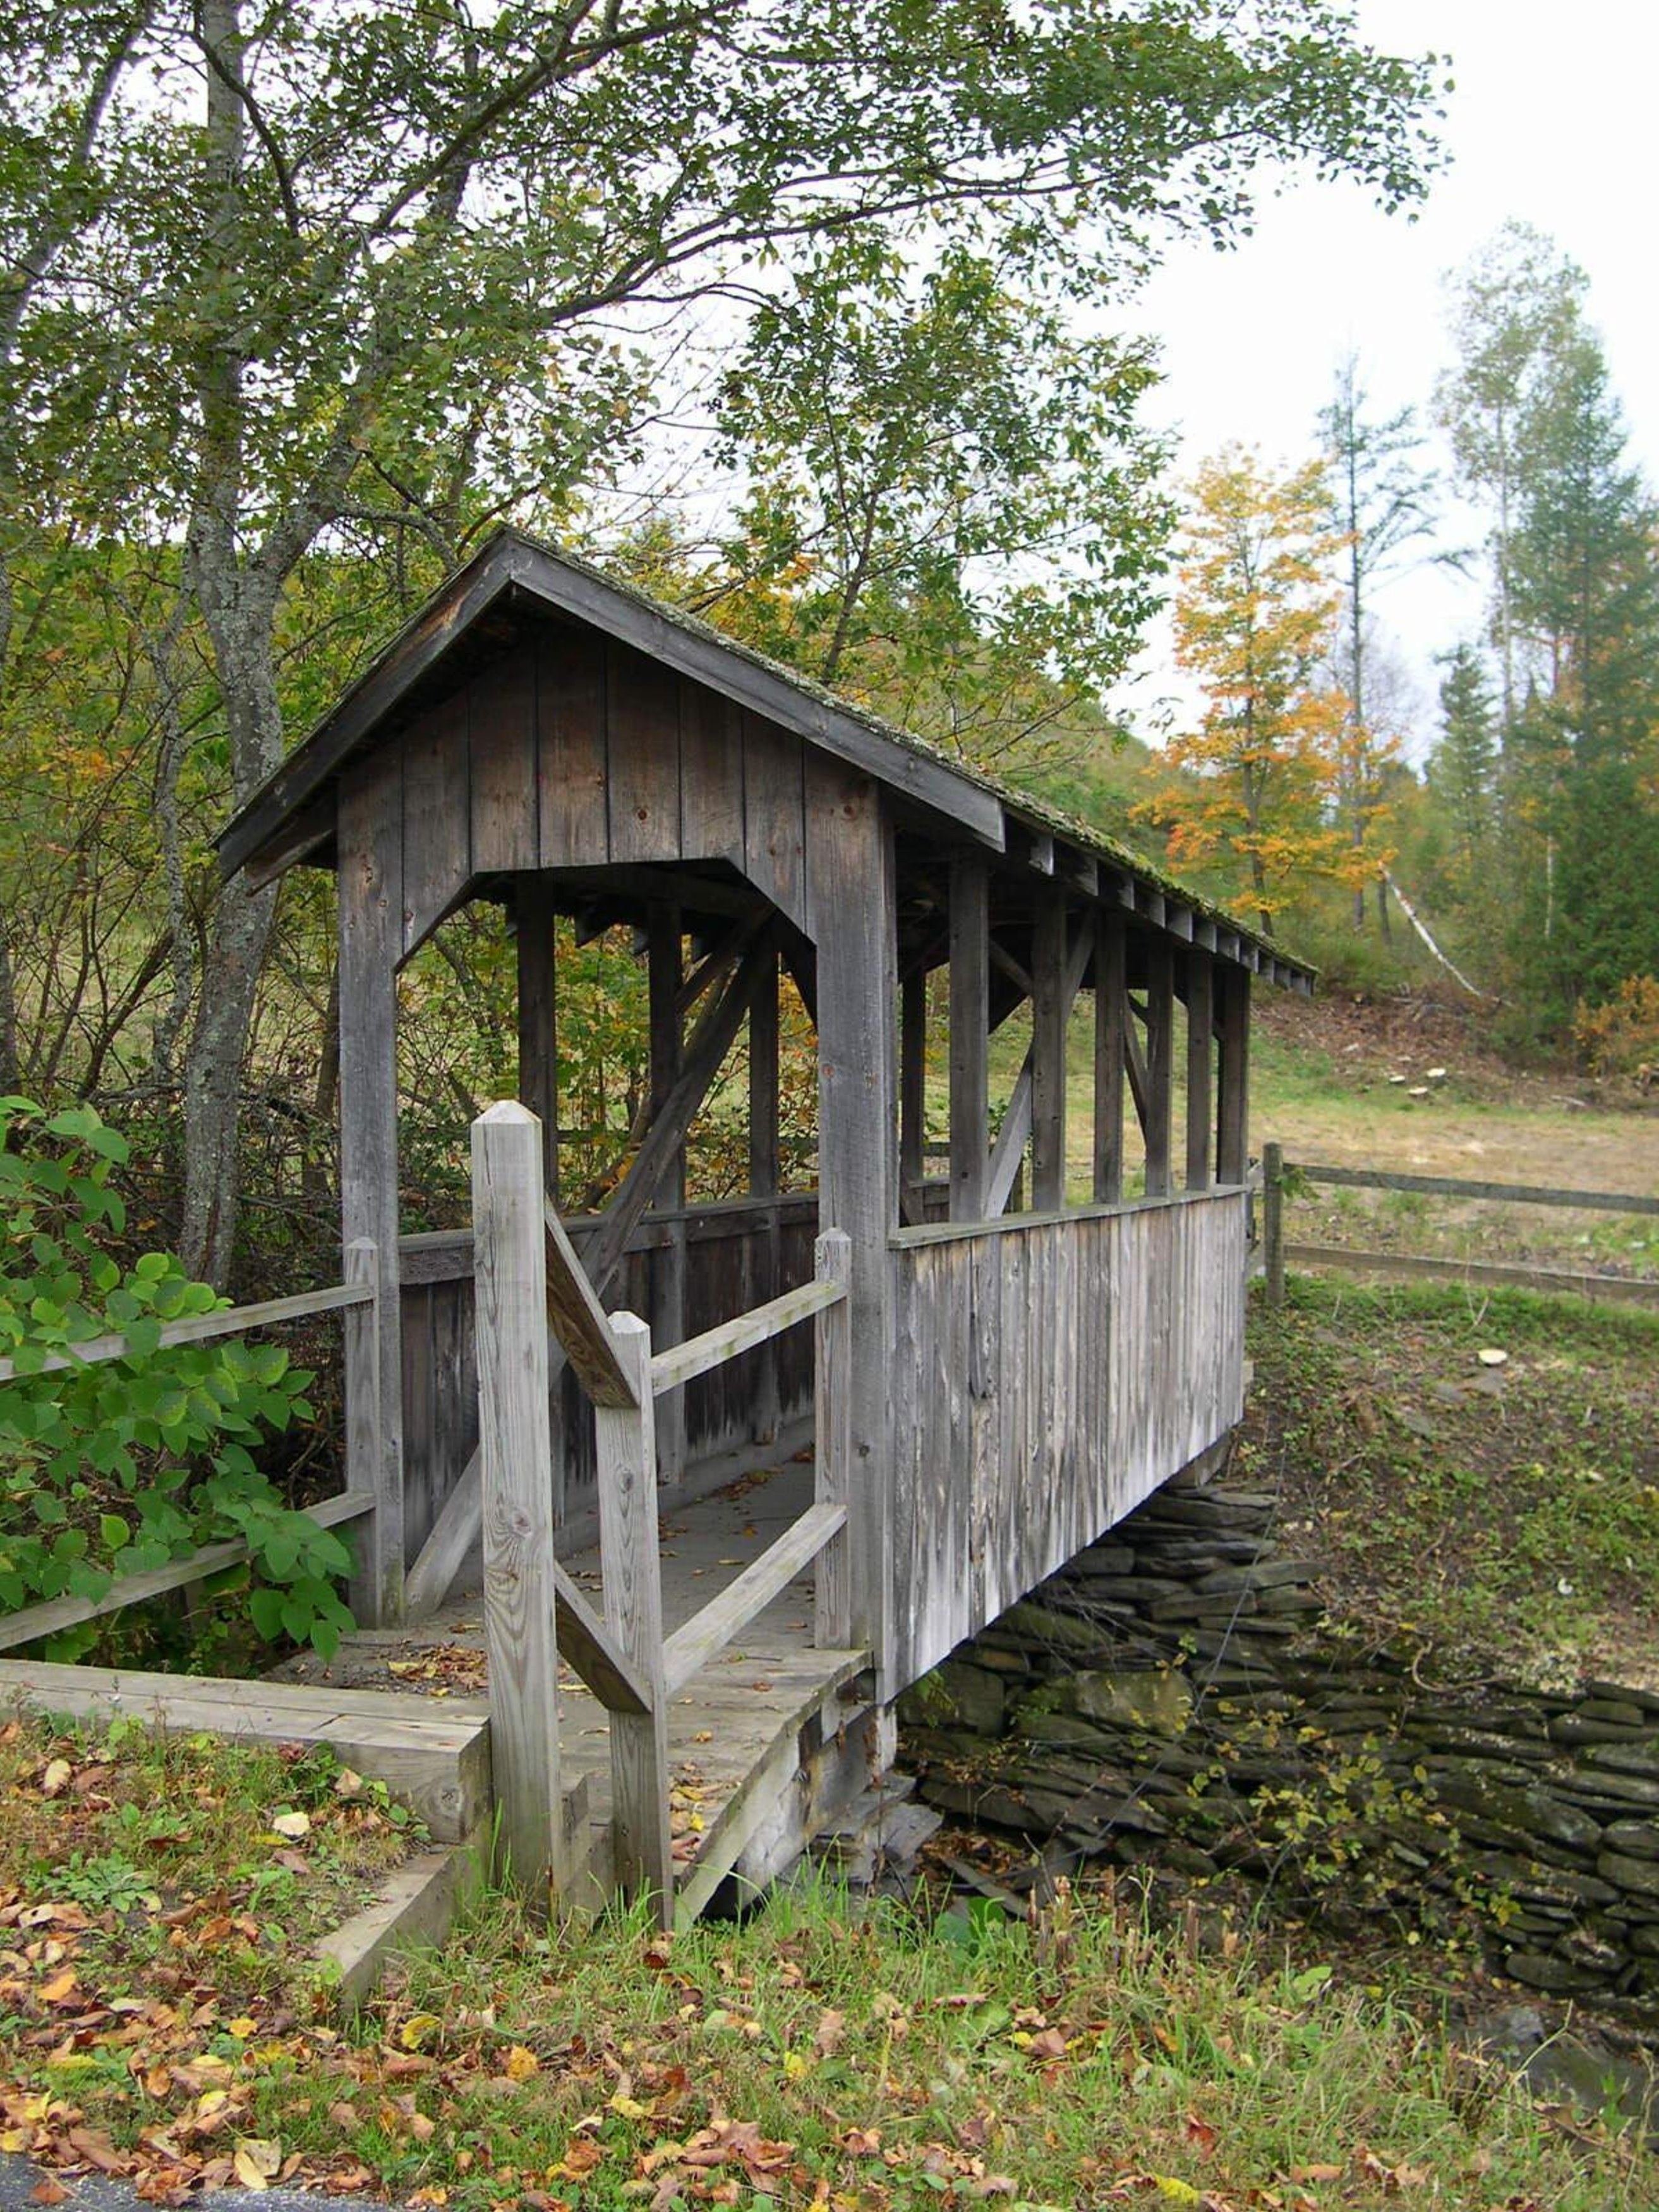
nature, creek, structure, wood, bridge, vintage, countryside, fall, old, country, shed, hut, shack, foliage, rural, scenic, cottage, season, covered bridge, wooden, vermont, rural area, outdoor structure